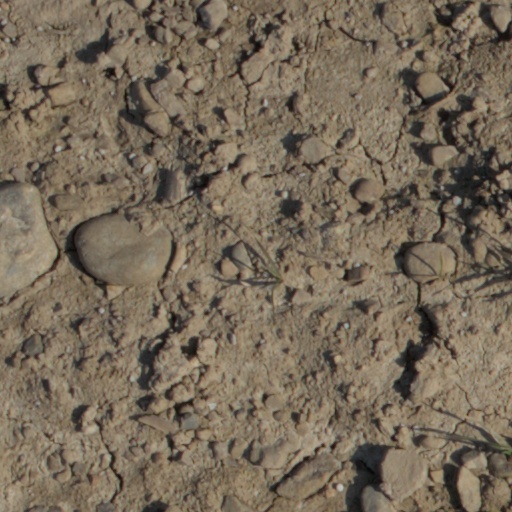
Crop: wheat